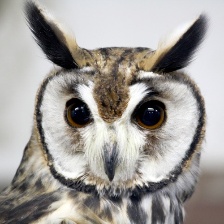
Species: STRIPED OWL
Scientific name: ASIO CLAMATOR
ImageNet parent category: great_grey_owl